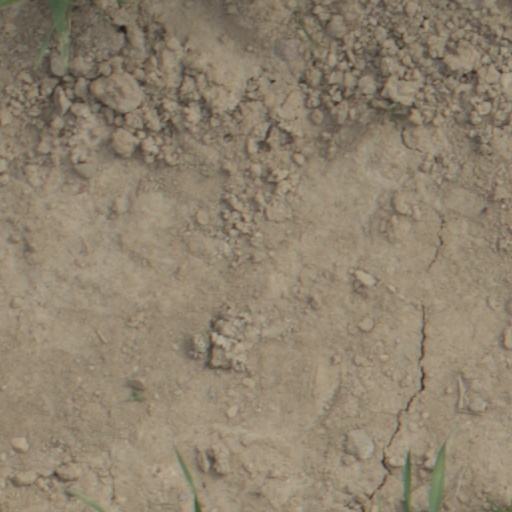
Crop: wheat